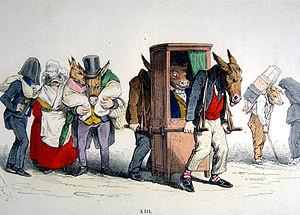
Grandville, ou Jean-Jacques Grandville, pseudonyme de Jean Ignace Isidore Gérard, né le 13 septembre 1803 à Nancy et mort le 17 mars 1847 à Vanves, est un caricaturiste, illustrateur et lithographe français.